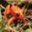
Label: frog